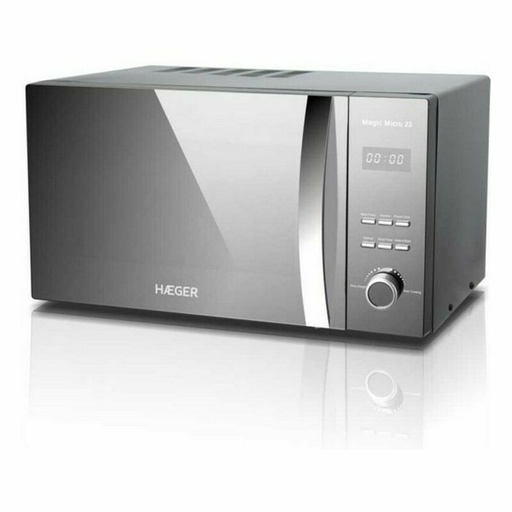
Micro-ondes avec Gril Haeger MW-80B.008A Gris 800W
Si vous recherchez des électroménagers pour votre maison aux meilleurs prix, ne manquez pas Micro-ondes avec Gril Haeger MW-80B.008A Gris 800W et une large sélection de petits électroménagers de qualité ! Capacité: 26 L Caractéristiques: Lumière intérieure Fonction de dégivrage Alerte sonore Cuisson automatique 5 niveaux Minuterie: 60 min Plateau tournant: Ø 270 mm Couleur: Gris Multicouleur Tension: 230 V Fréquence: 50 Hz Type: Micro-ondes Grill: Non puissance: 800 W Produit à brancher: Oui Type de prise: Prise EU Depuis 4,23 / L General Product Safety Regulations information: Haeger Portuguesa, S.A. Estrada Nacional 10, Quinta do Anjo, Portugal, 2950-402 2950-402 - Quinta do Anjo +351212888420 geral@haeger.pt https://www.haeger.pt
Brand: Haeger
Category: Home & Garden > Kitchen & Dining > Kitchen Appliances > Microwave Ovens